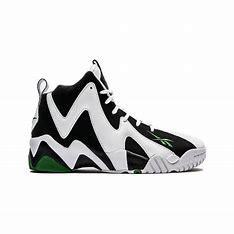
Brand: Reebok
Model: 100